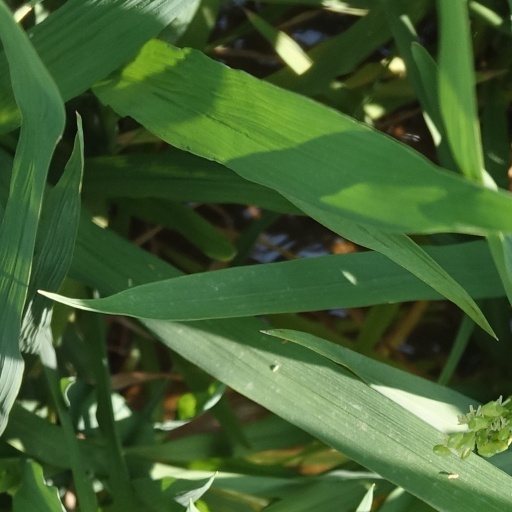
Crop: rice